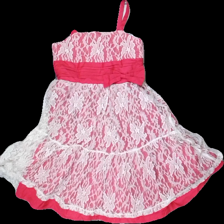
View: front
Type: Dress
Category: Children
Brand: Not in the list
Brand text on label: wetweens
Colors: Pink, White
Material: 100% Nylon
Pattern: Lace
Cut: Regular
Size: 140
Price range: 50-100
Recommended usage: Reuse
Description: Pink dress with white lace